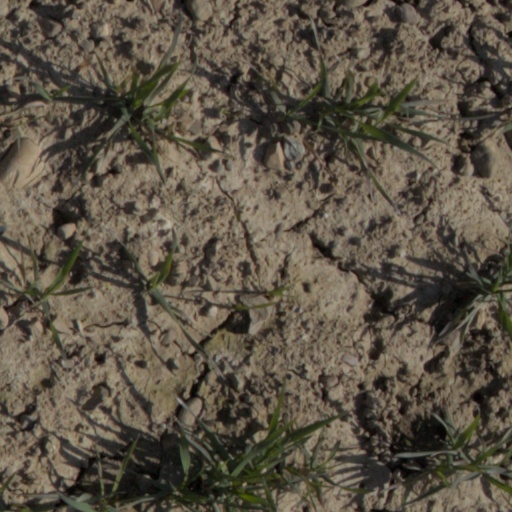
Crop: wheat